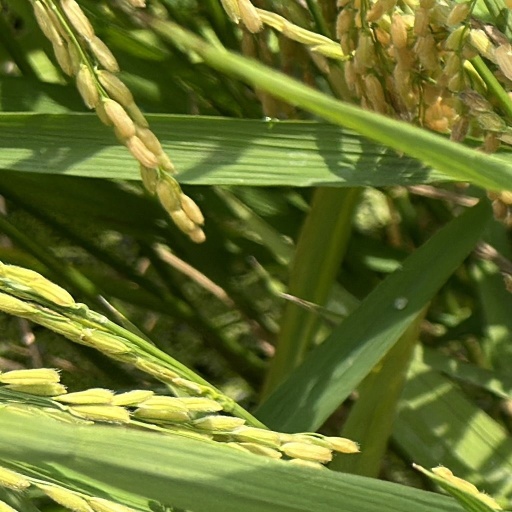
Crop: rice